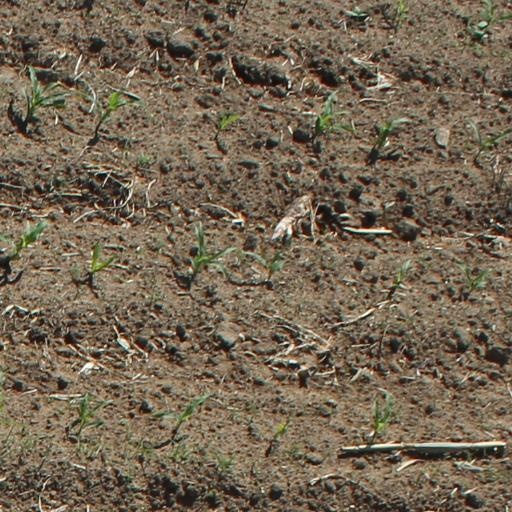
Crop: maize; corn